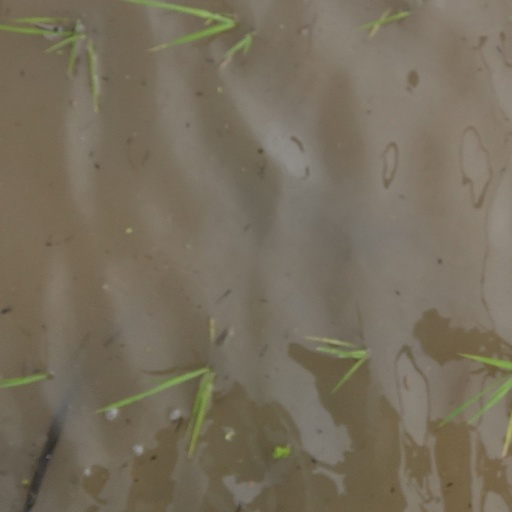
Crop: rice